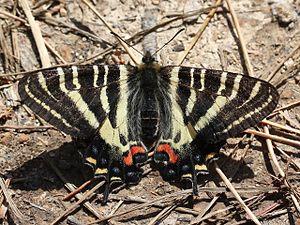
Luehdorfia japonica est une espèce d'insectes lépidoptères appartenant à la famille Papilionidae, à la sous-famille des Parnassiinae et au genre Luehdorfia.
Les Parnassiinae sont une sous-famille de lépidoptères de la famille des Papilionidae. Dans certaines classifications anciennes, elle constituait une famille à part entière, sous le nom de Parnassiidae.